Photographers of the American Civil War

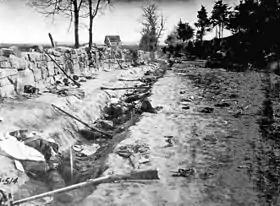
Confederate Dead behind the Stone Wall at Marye's Height's, Fredericksburg VA. May 3, 1863

Timothy H. O'Sullivan (1840–1882) was born in New York City. As a teenager, he was employed by Mathew Brady and worked for him continuously from 1856 to late 1862, when he was hired by Alexander Gardner as "superintendent of my map and field work." In the winter of 1861–62, O'Sullivan was dispatched to document Gen. Thomas W. Sherman's Port Royal, S.C. operations. In July 1862, O'Sullivan followed the campaign of Gen. John Pope in Virginia. In July 1863, he reached the pinnacle of his career when he took pictures at Gettysburg, PA., most notably, "The Harvest of Death". In 1864, following Gen. Grant's trail, he photographed during the Siege of Petersburg and the siege of Fort Fisher. That brought him to Appomattox Court House in April 1865, and back to Petersburg in May. Fully 45 of the 100 prints in "Gardner's Photographic Sketch Book Of The War" are credited to O'Sullivan.